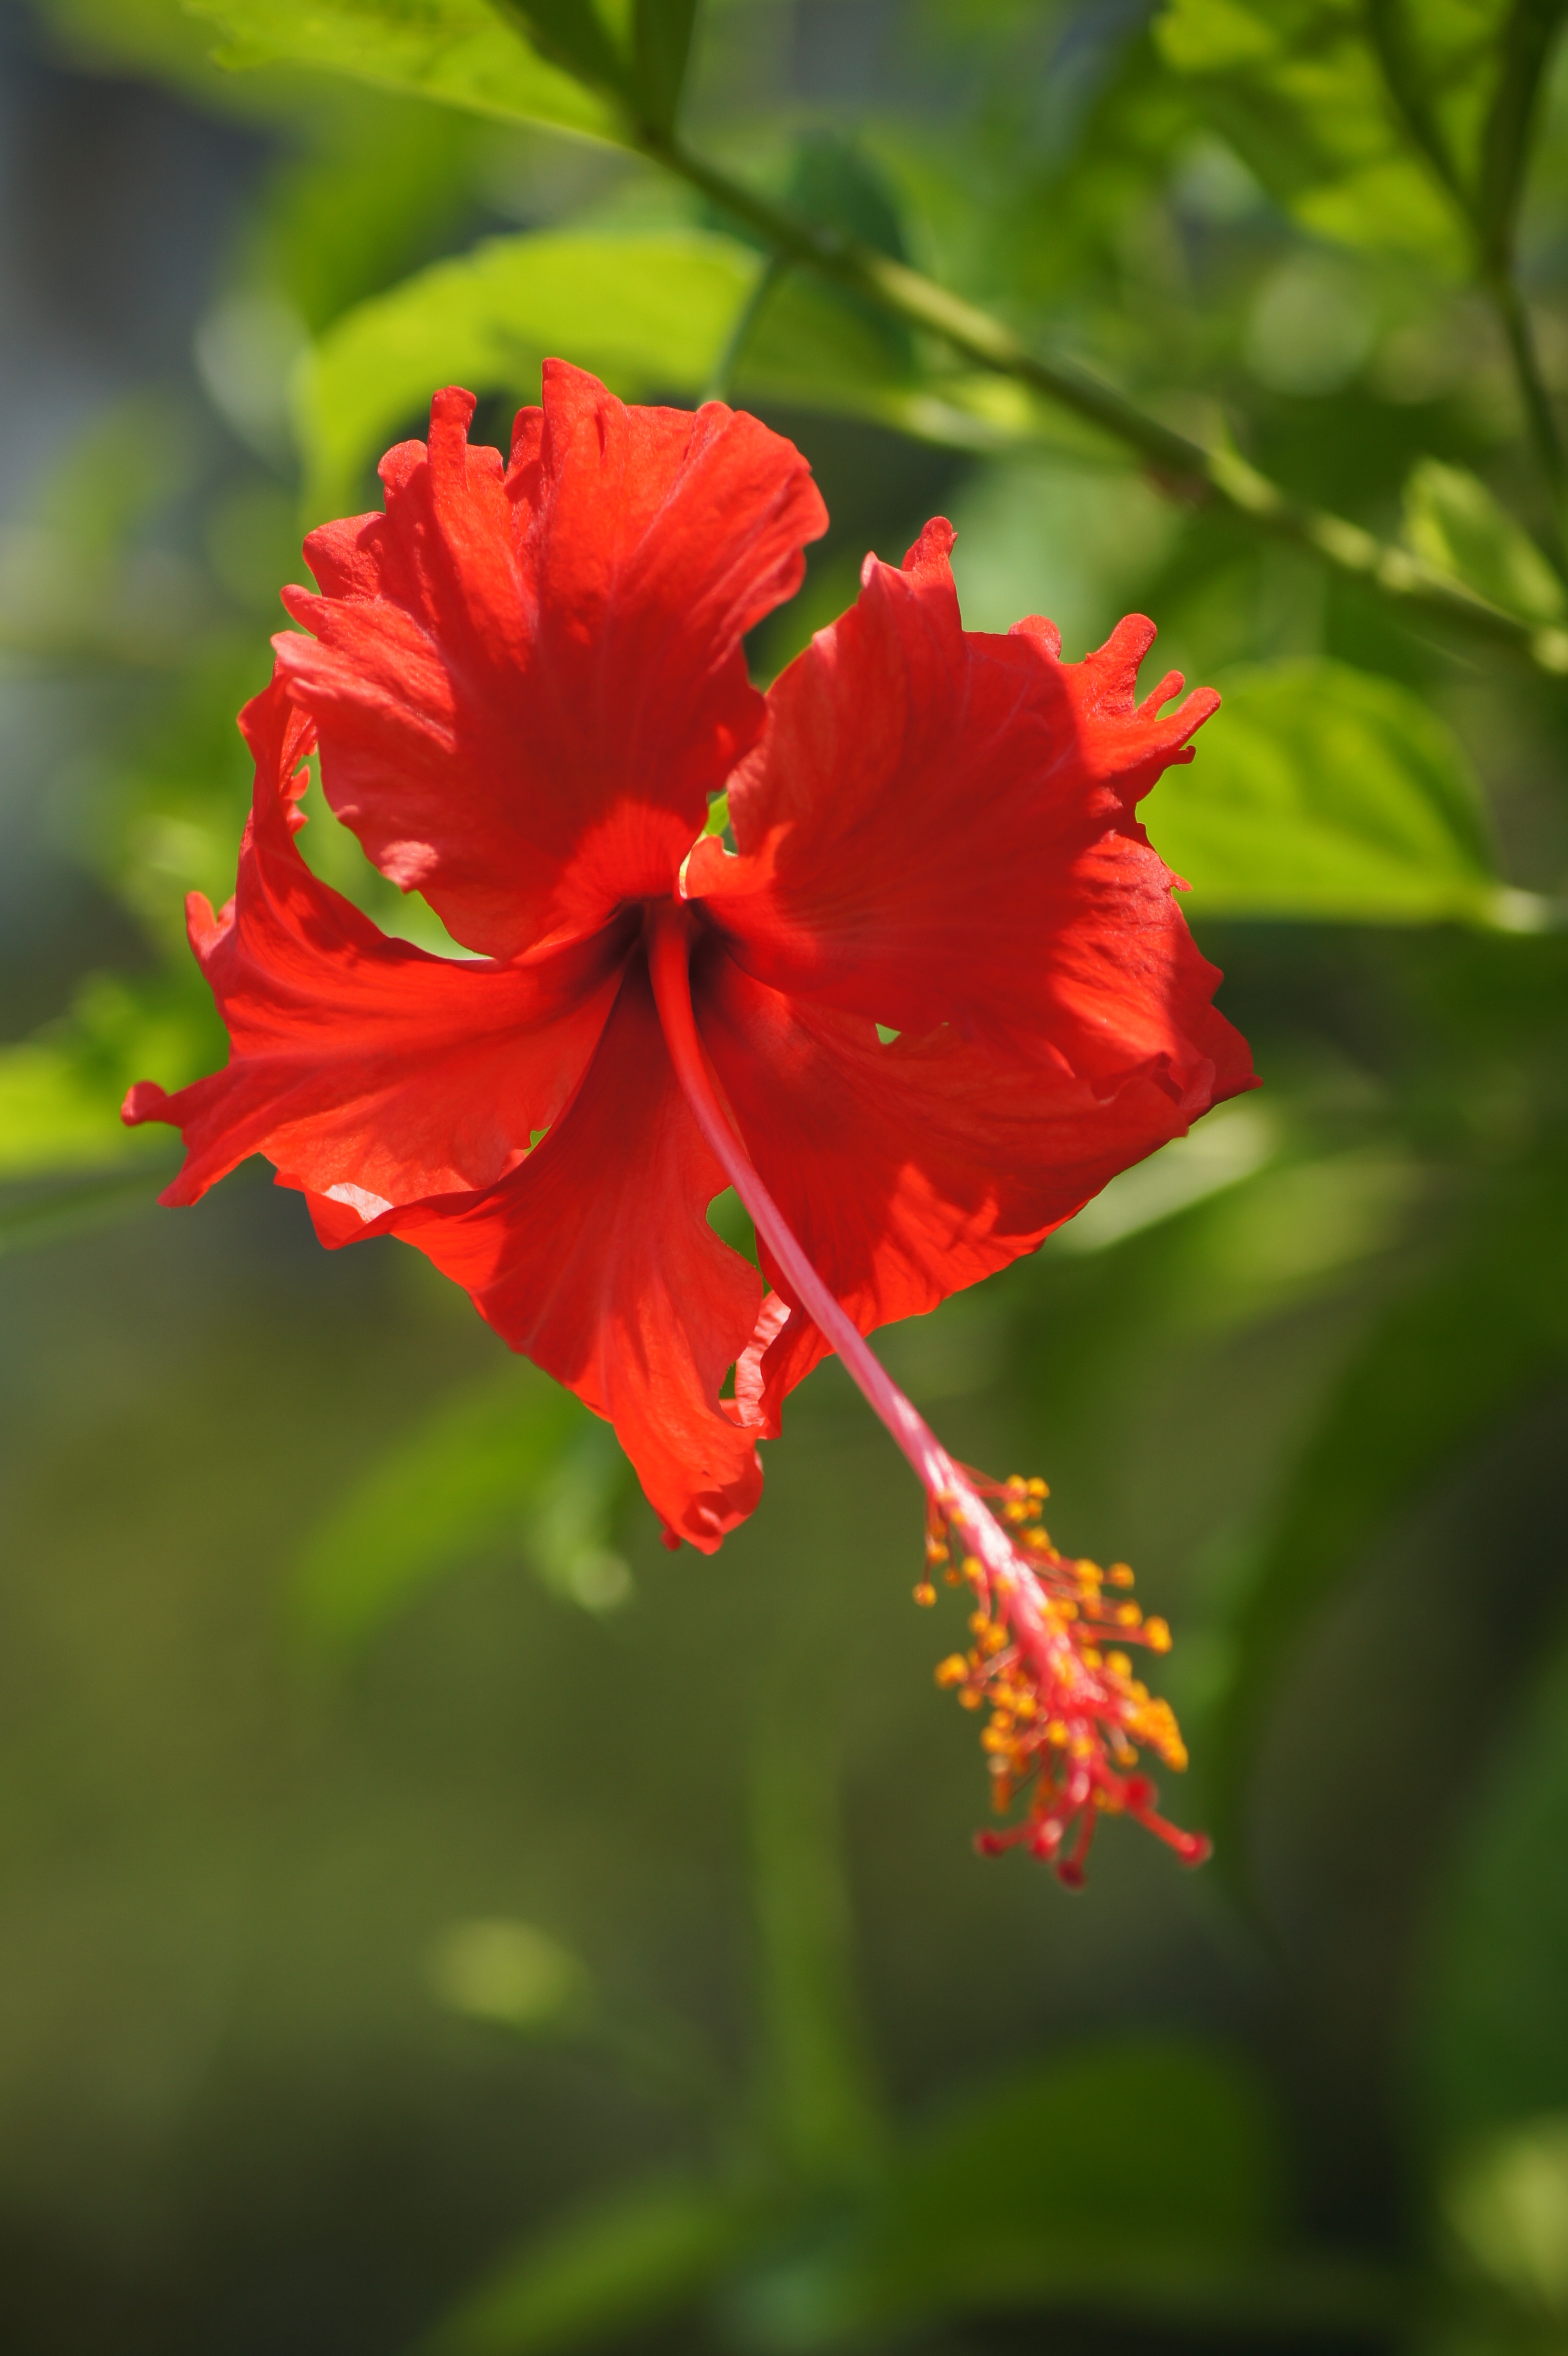
blossom, plant, leaf, flower, petal, bloom, floral, spring, green, red, tropical, botany, garden, flora, botanical, plants, wildflower, leaves, petals, shrub, hibiscus, macro photography, flowering plant, chinese hibiscus, annual plant, land plant